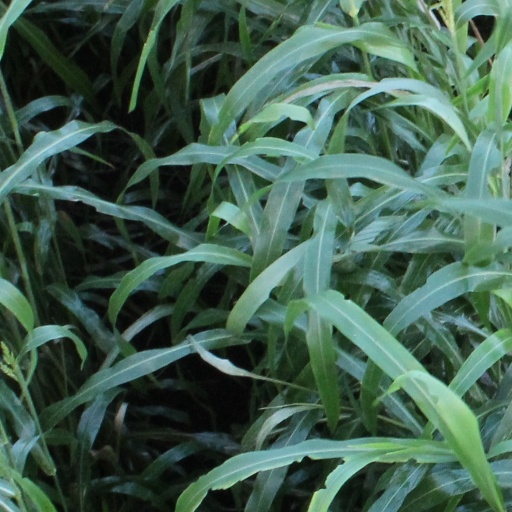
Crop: sorghum